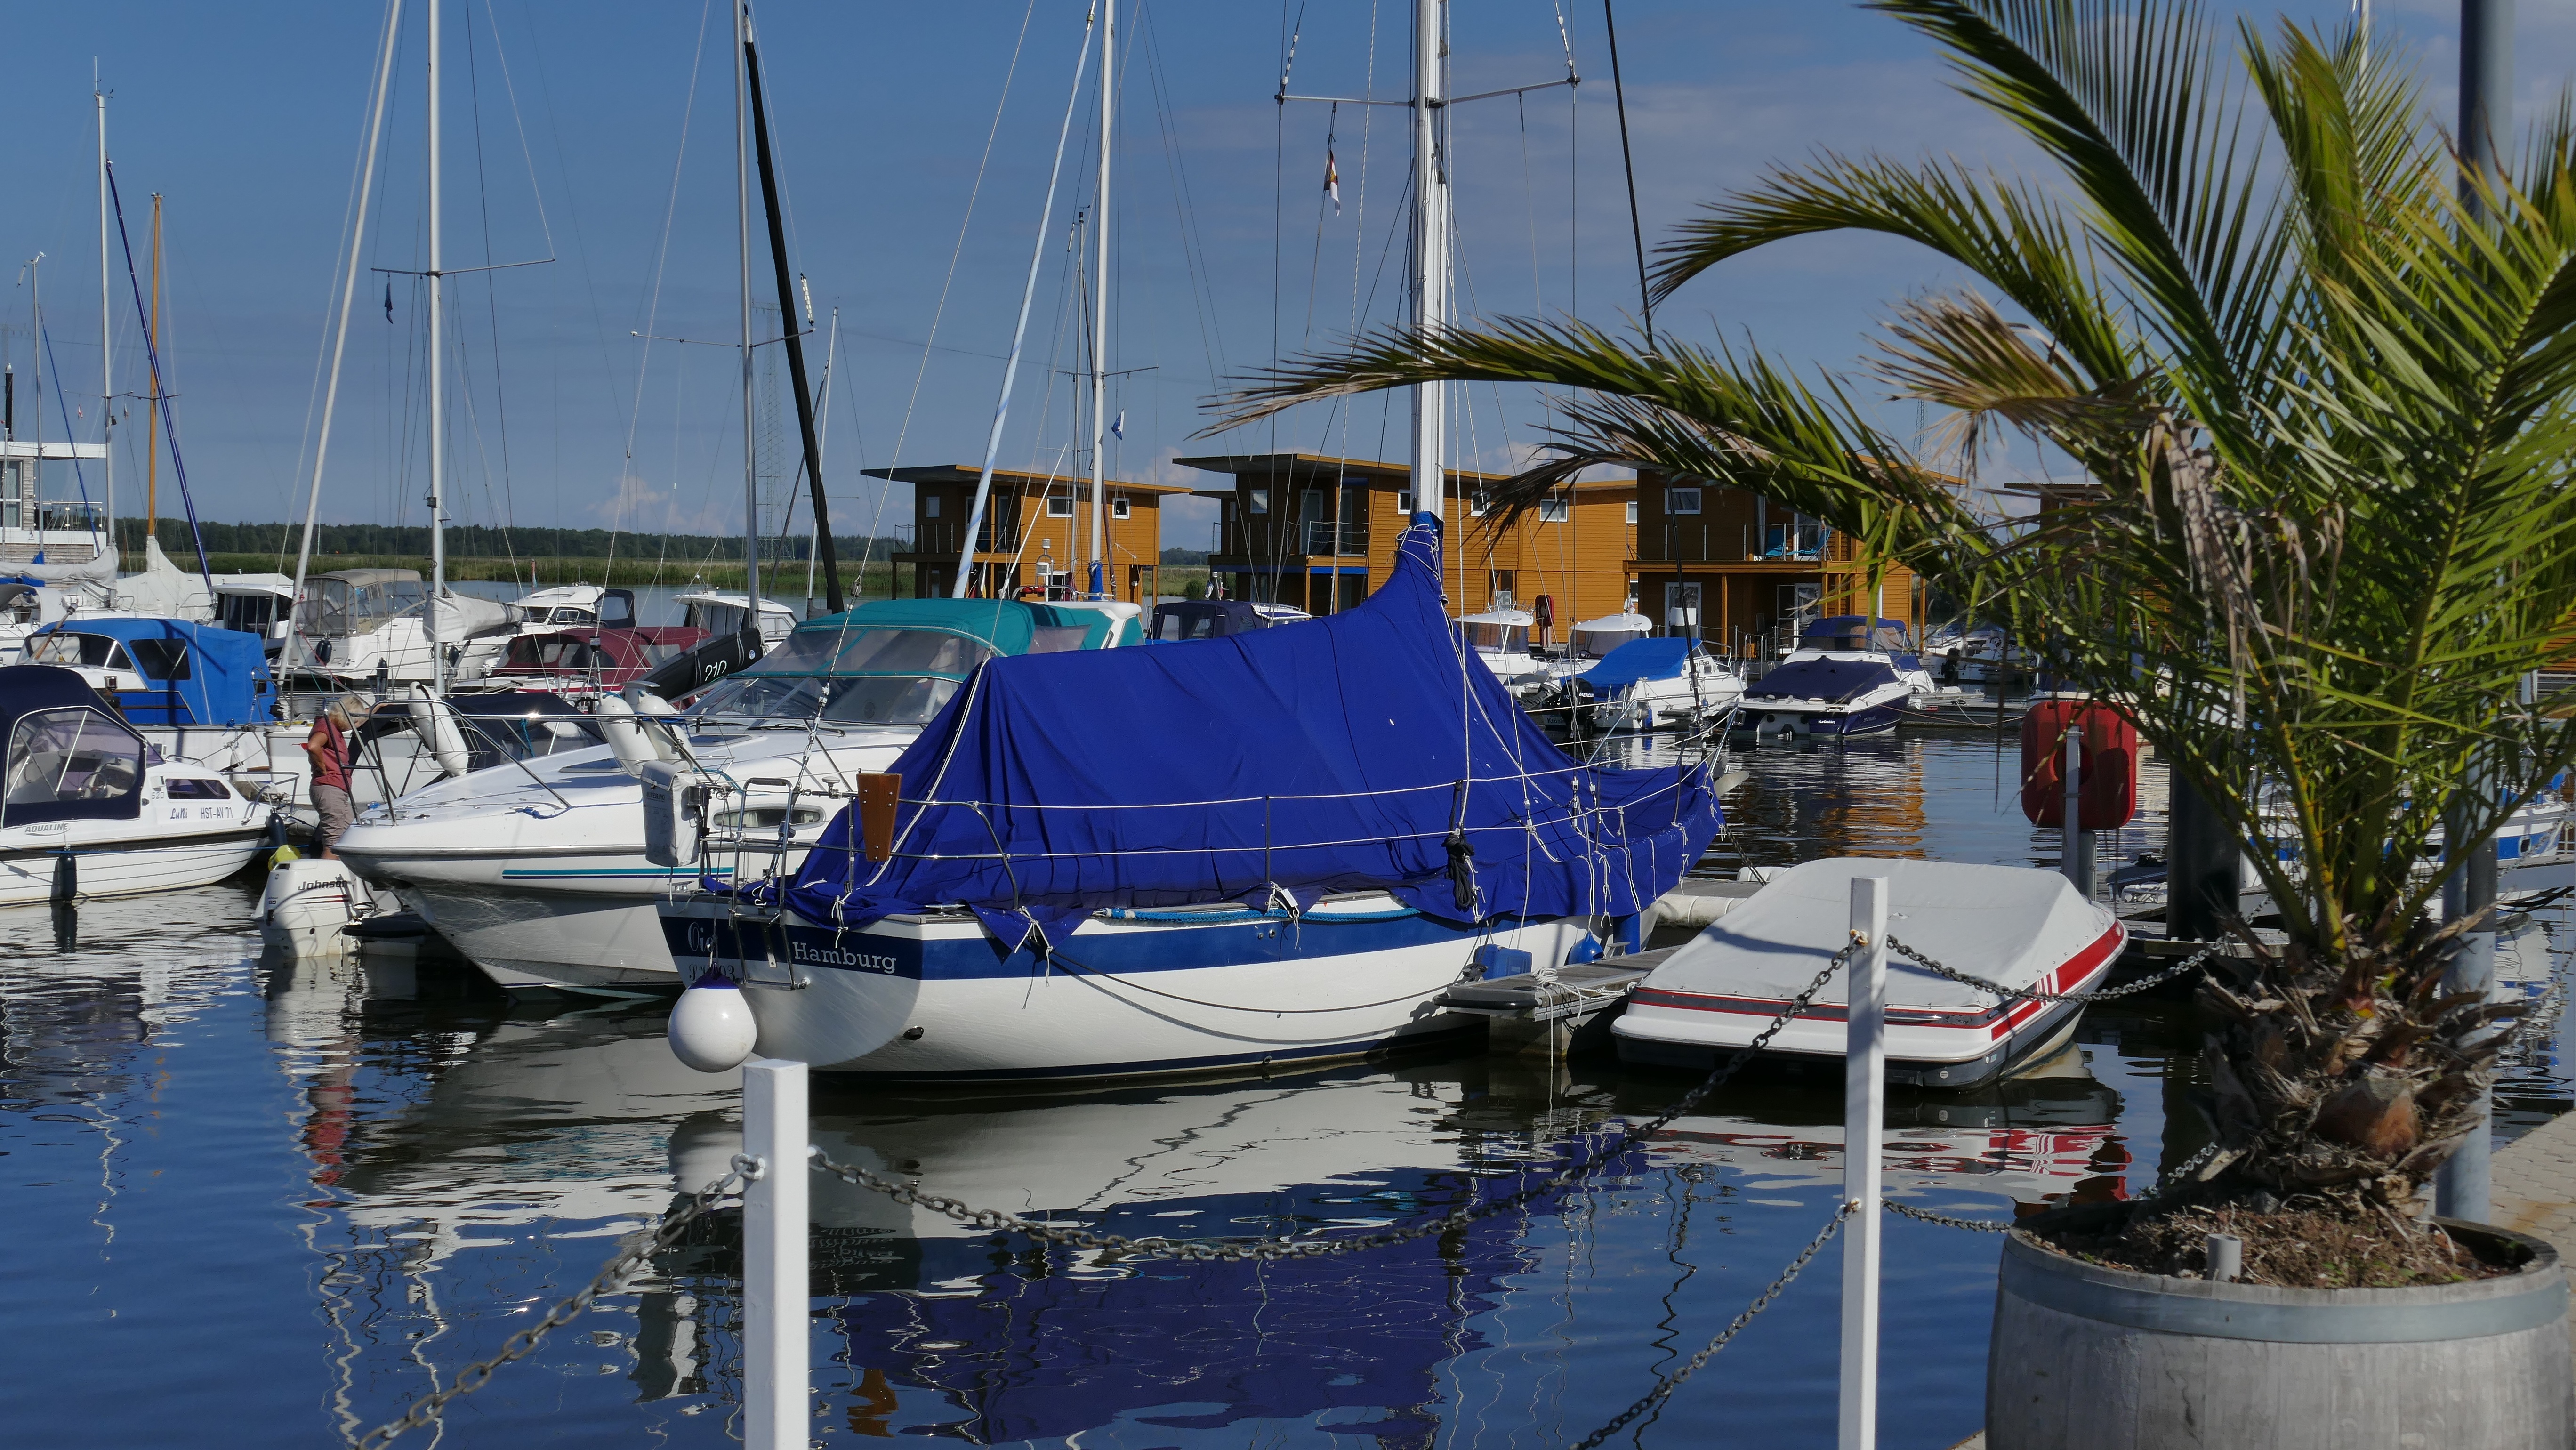
landscape, sea, coast, water, nature, dock, sky, sun, boat, view, ship, summer, boot, vehicle, palm, mast, holiday, romantic, harbor, blue, marina, port, sailboat, mood, sea view, booked, fishing vessel, powerboat, blue water, mecklenburg vorpommern, view to the sea